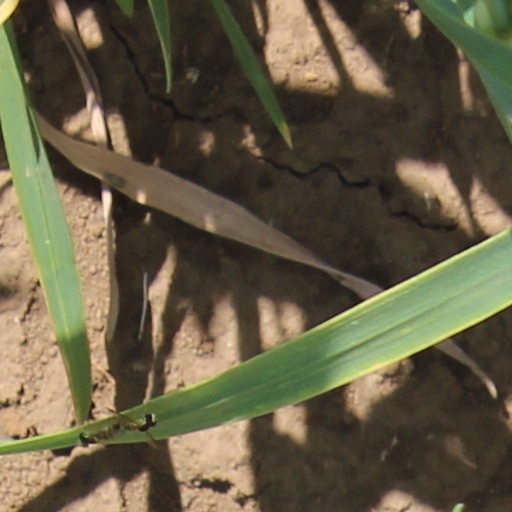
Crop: wheat